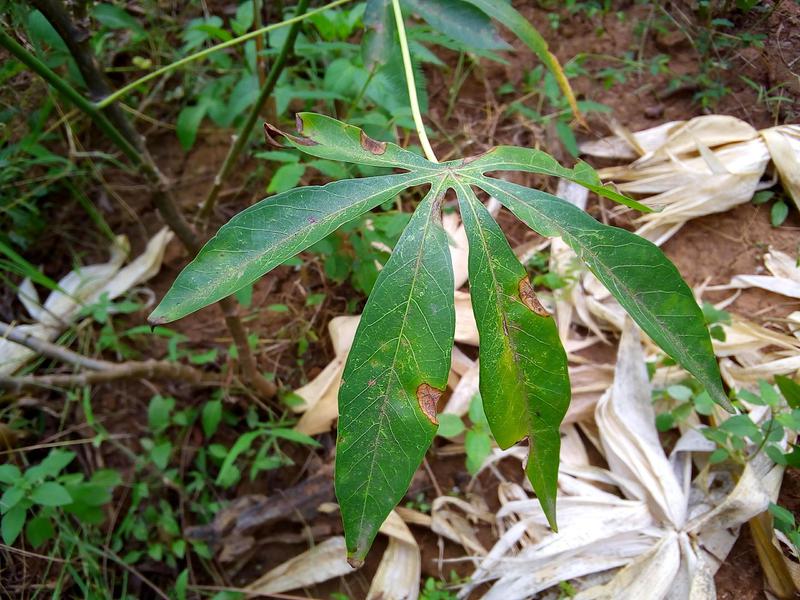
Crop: cassava
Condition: green_mottle